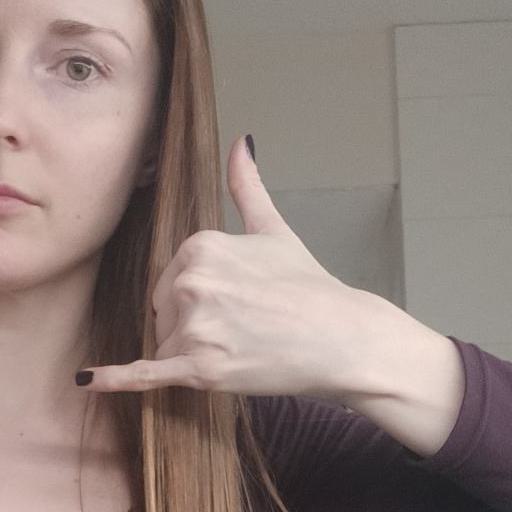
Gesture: call